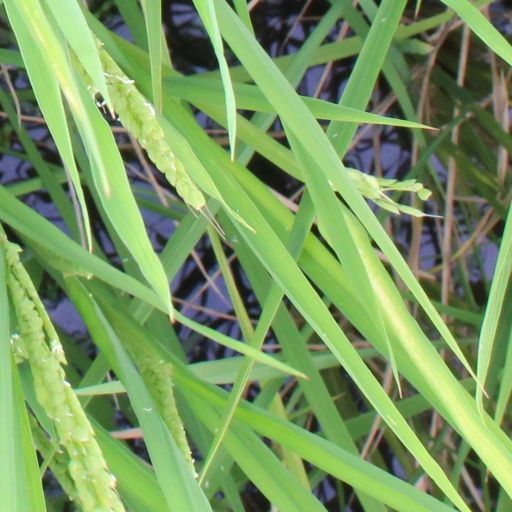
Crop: rice